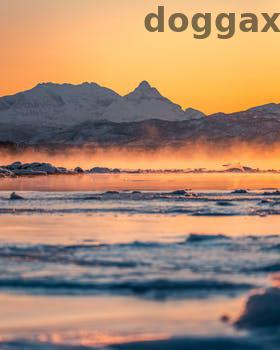
Label: Watermark